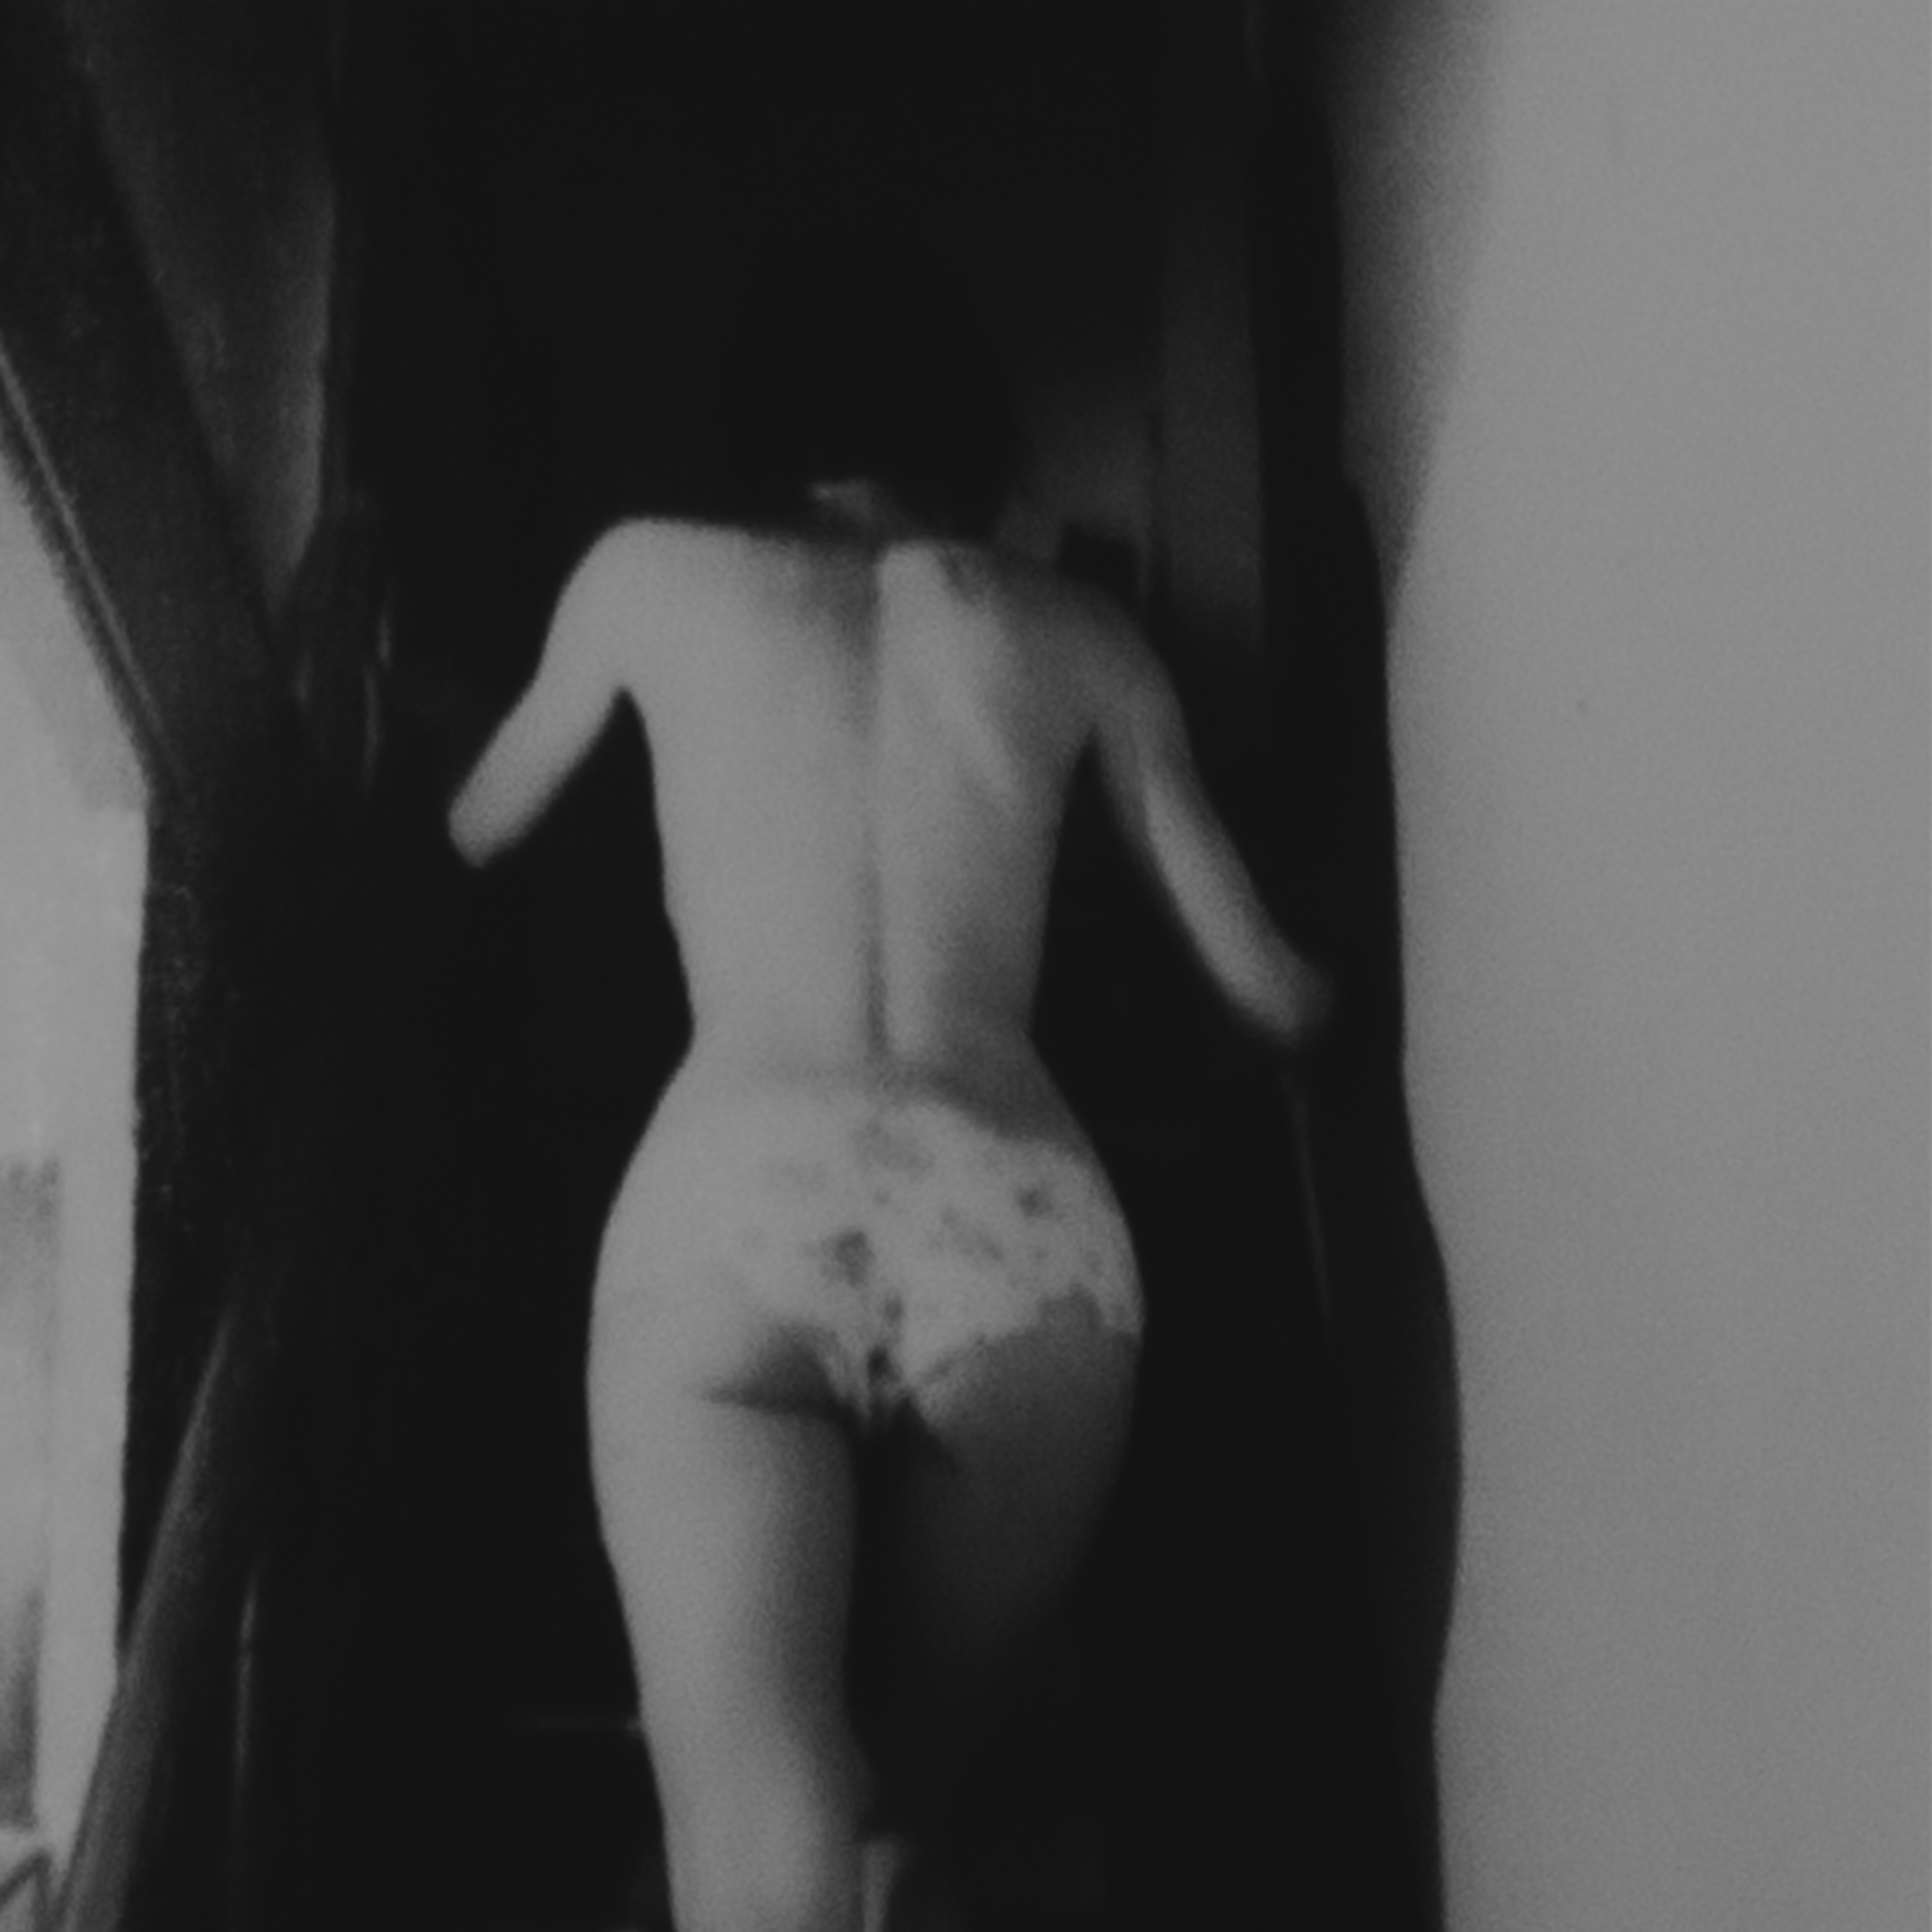
hand, black and white, girl, white, photography, model, finger, black, monochrome, arm, muscle, mouth, chest, close up, human body, back, beauty, image, organ, sense, monochrome photography, art model